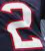
Number: 2